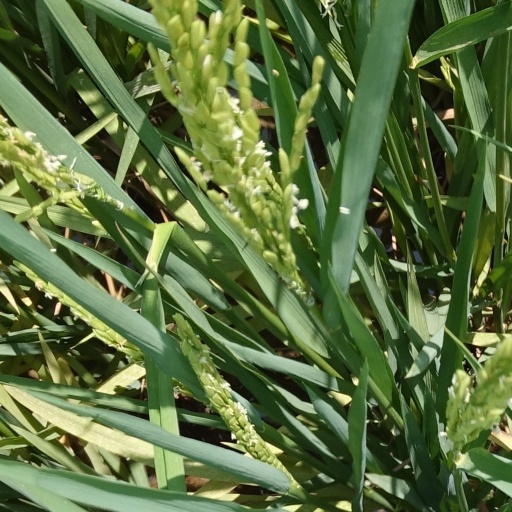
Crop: rice